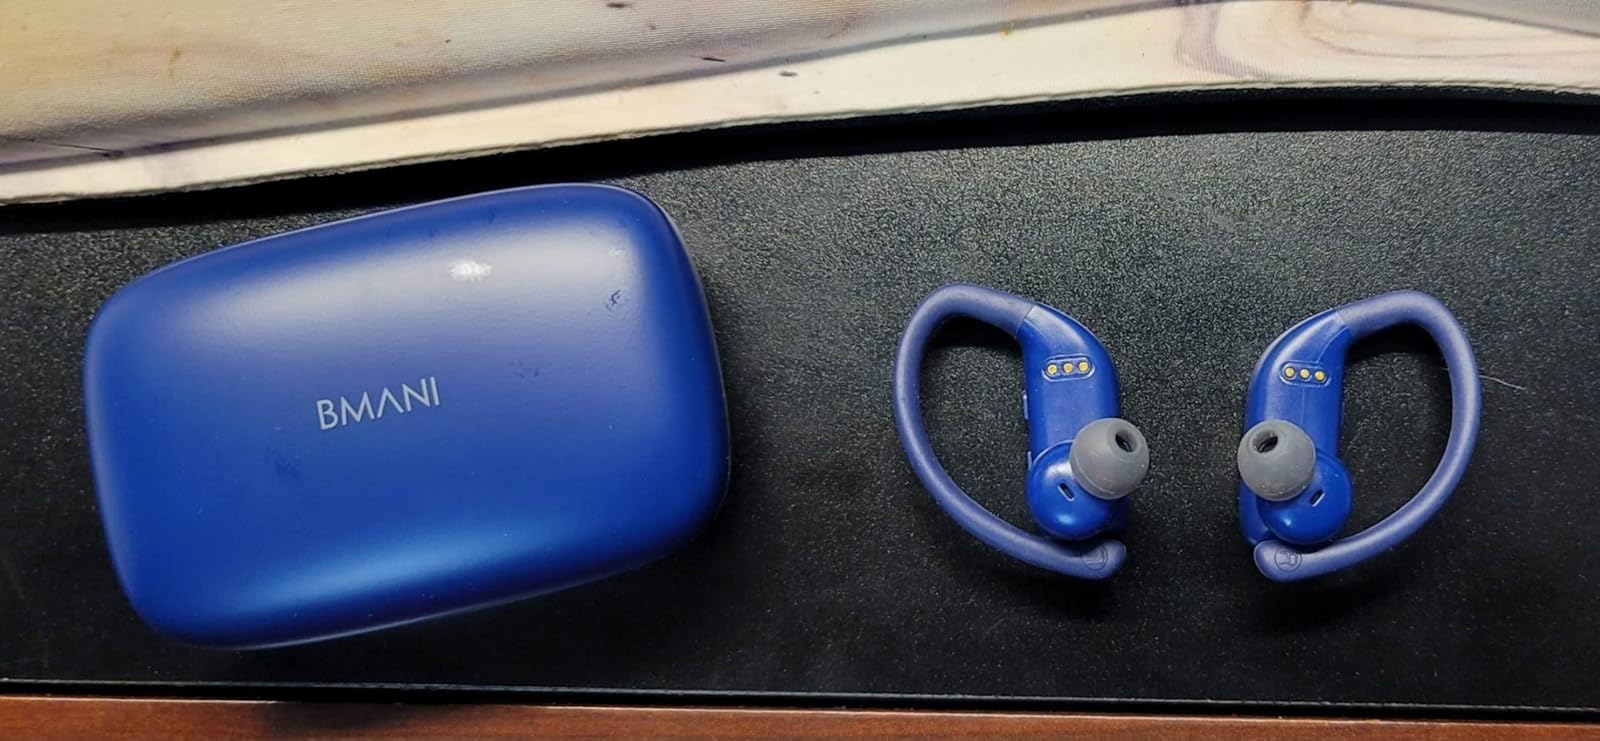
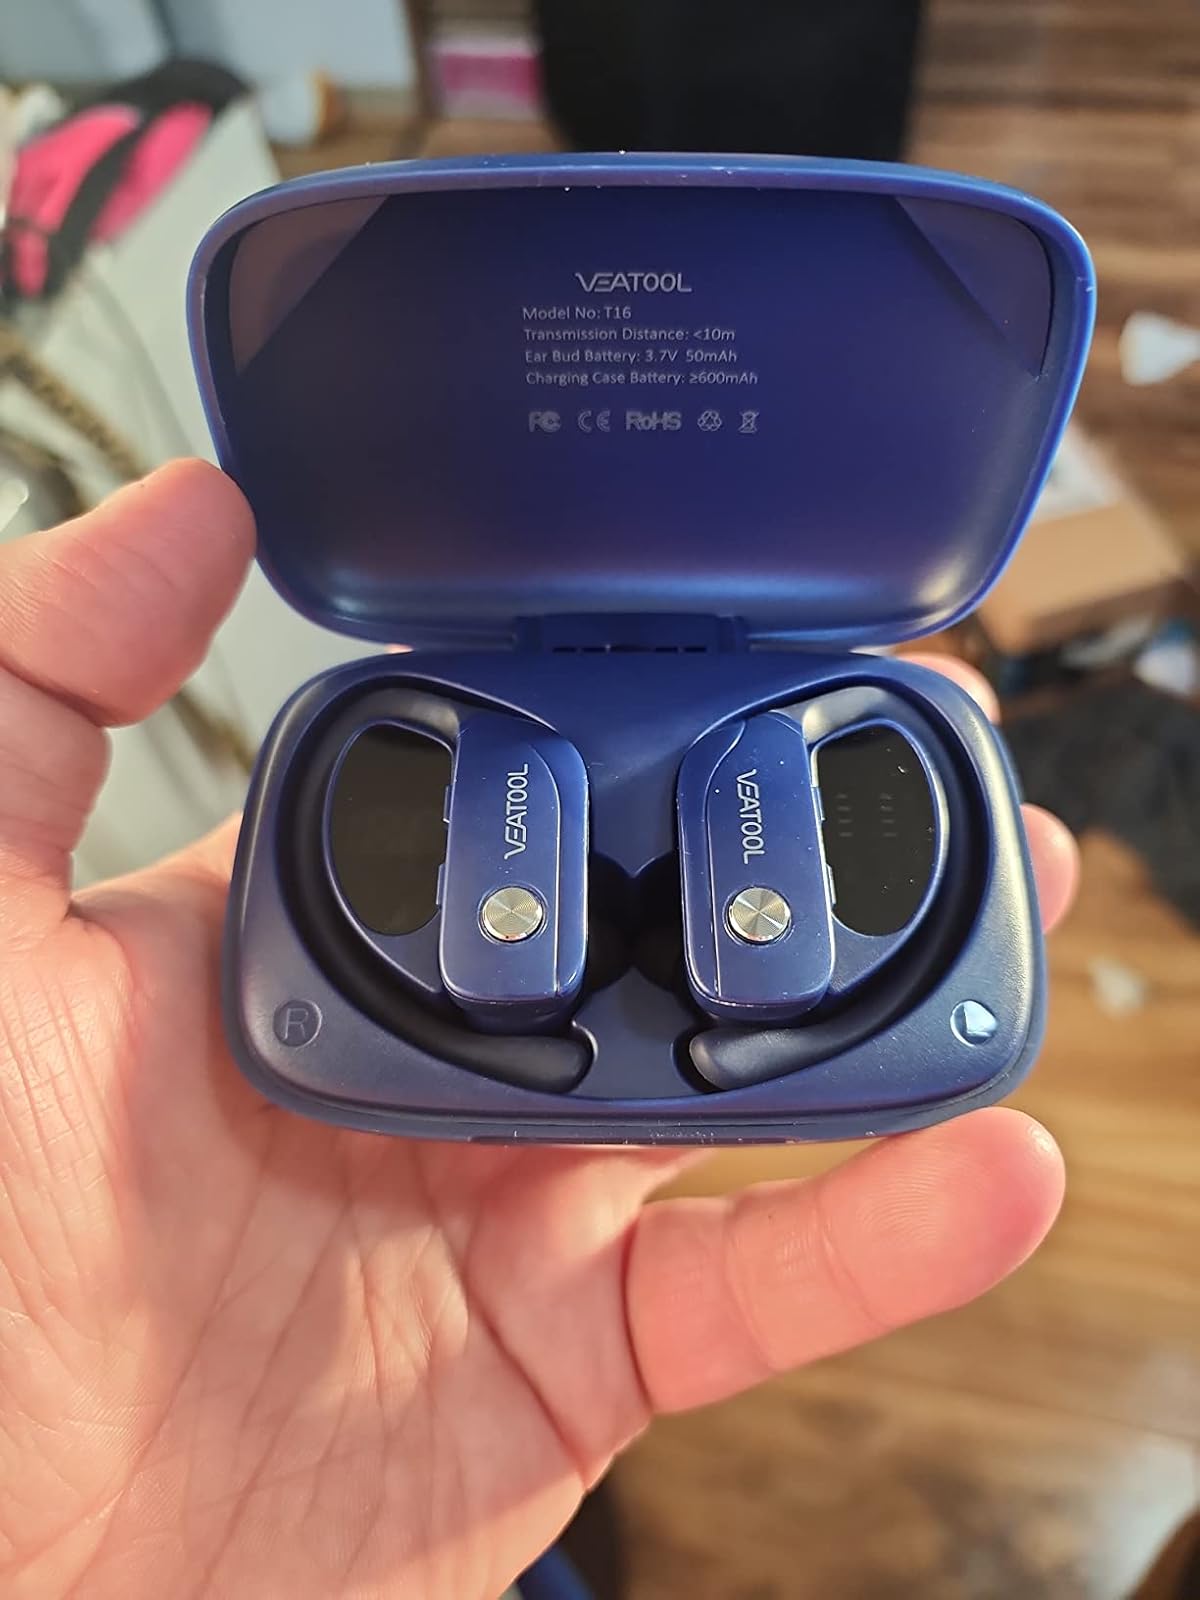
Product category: earbuds
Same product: yes